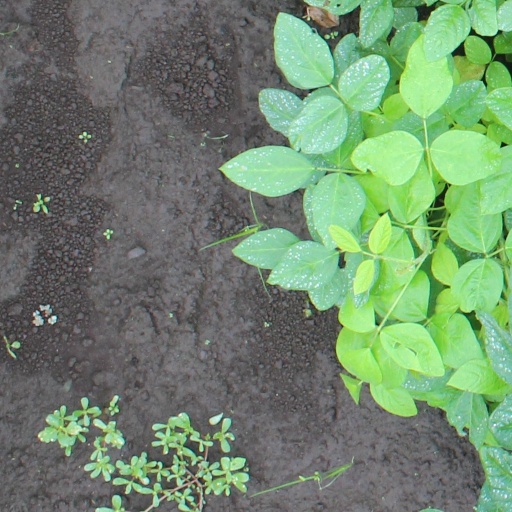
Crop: soybean